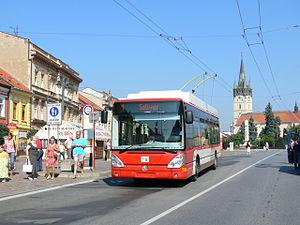
Le réseau de Trolleybus de Prešov a été mis en place à partir de 1958 et à transporté ses premiers passagers le 13 mai 1962. Il comporte huit lignes parcourue en 2017 par 41 véhicules dont 29 articulés et 12 standards.